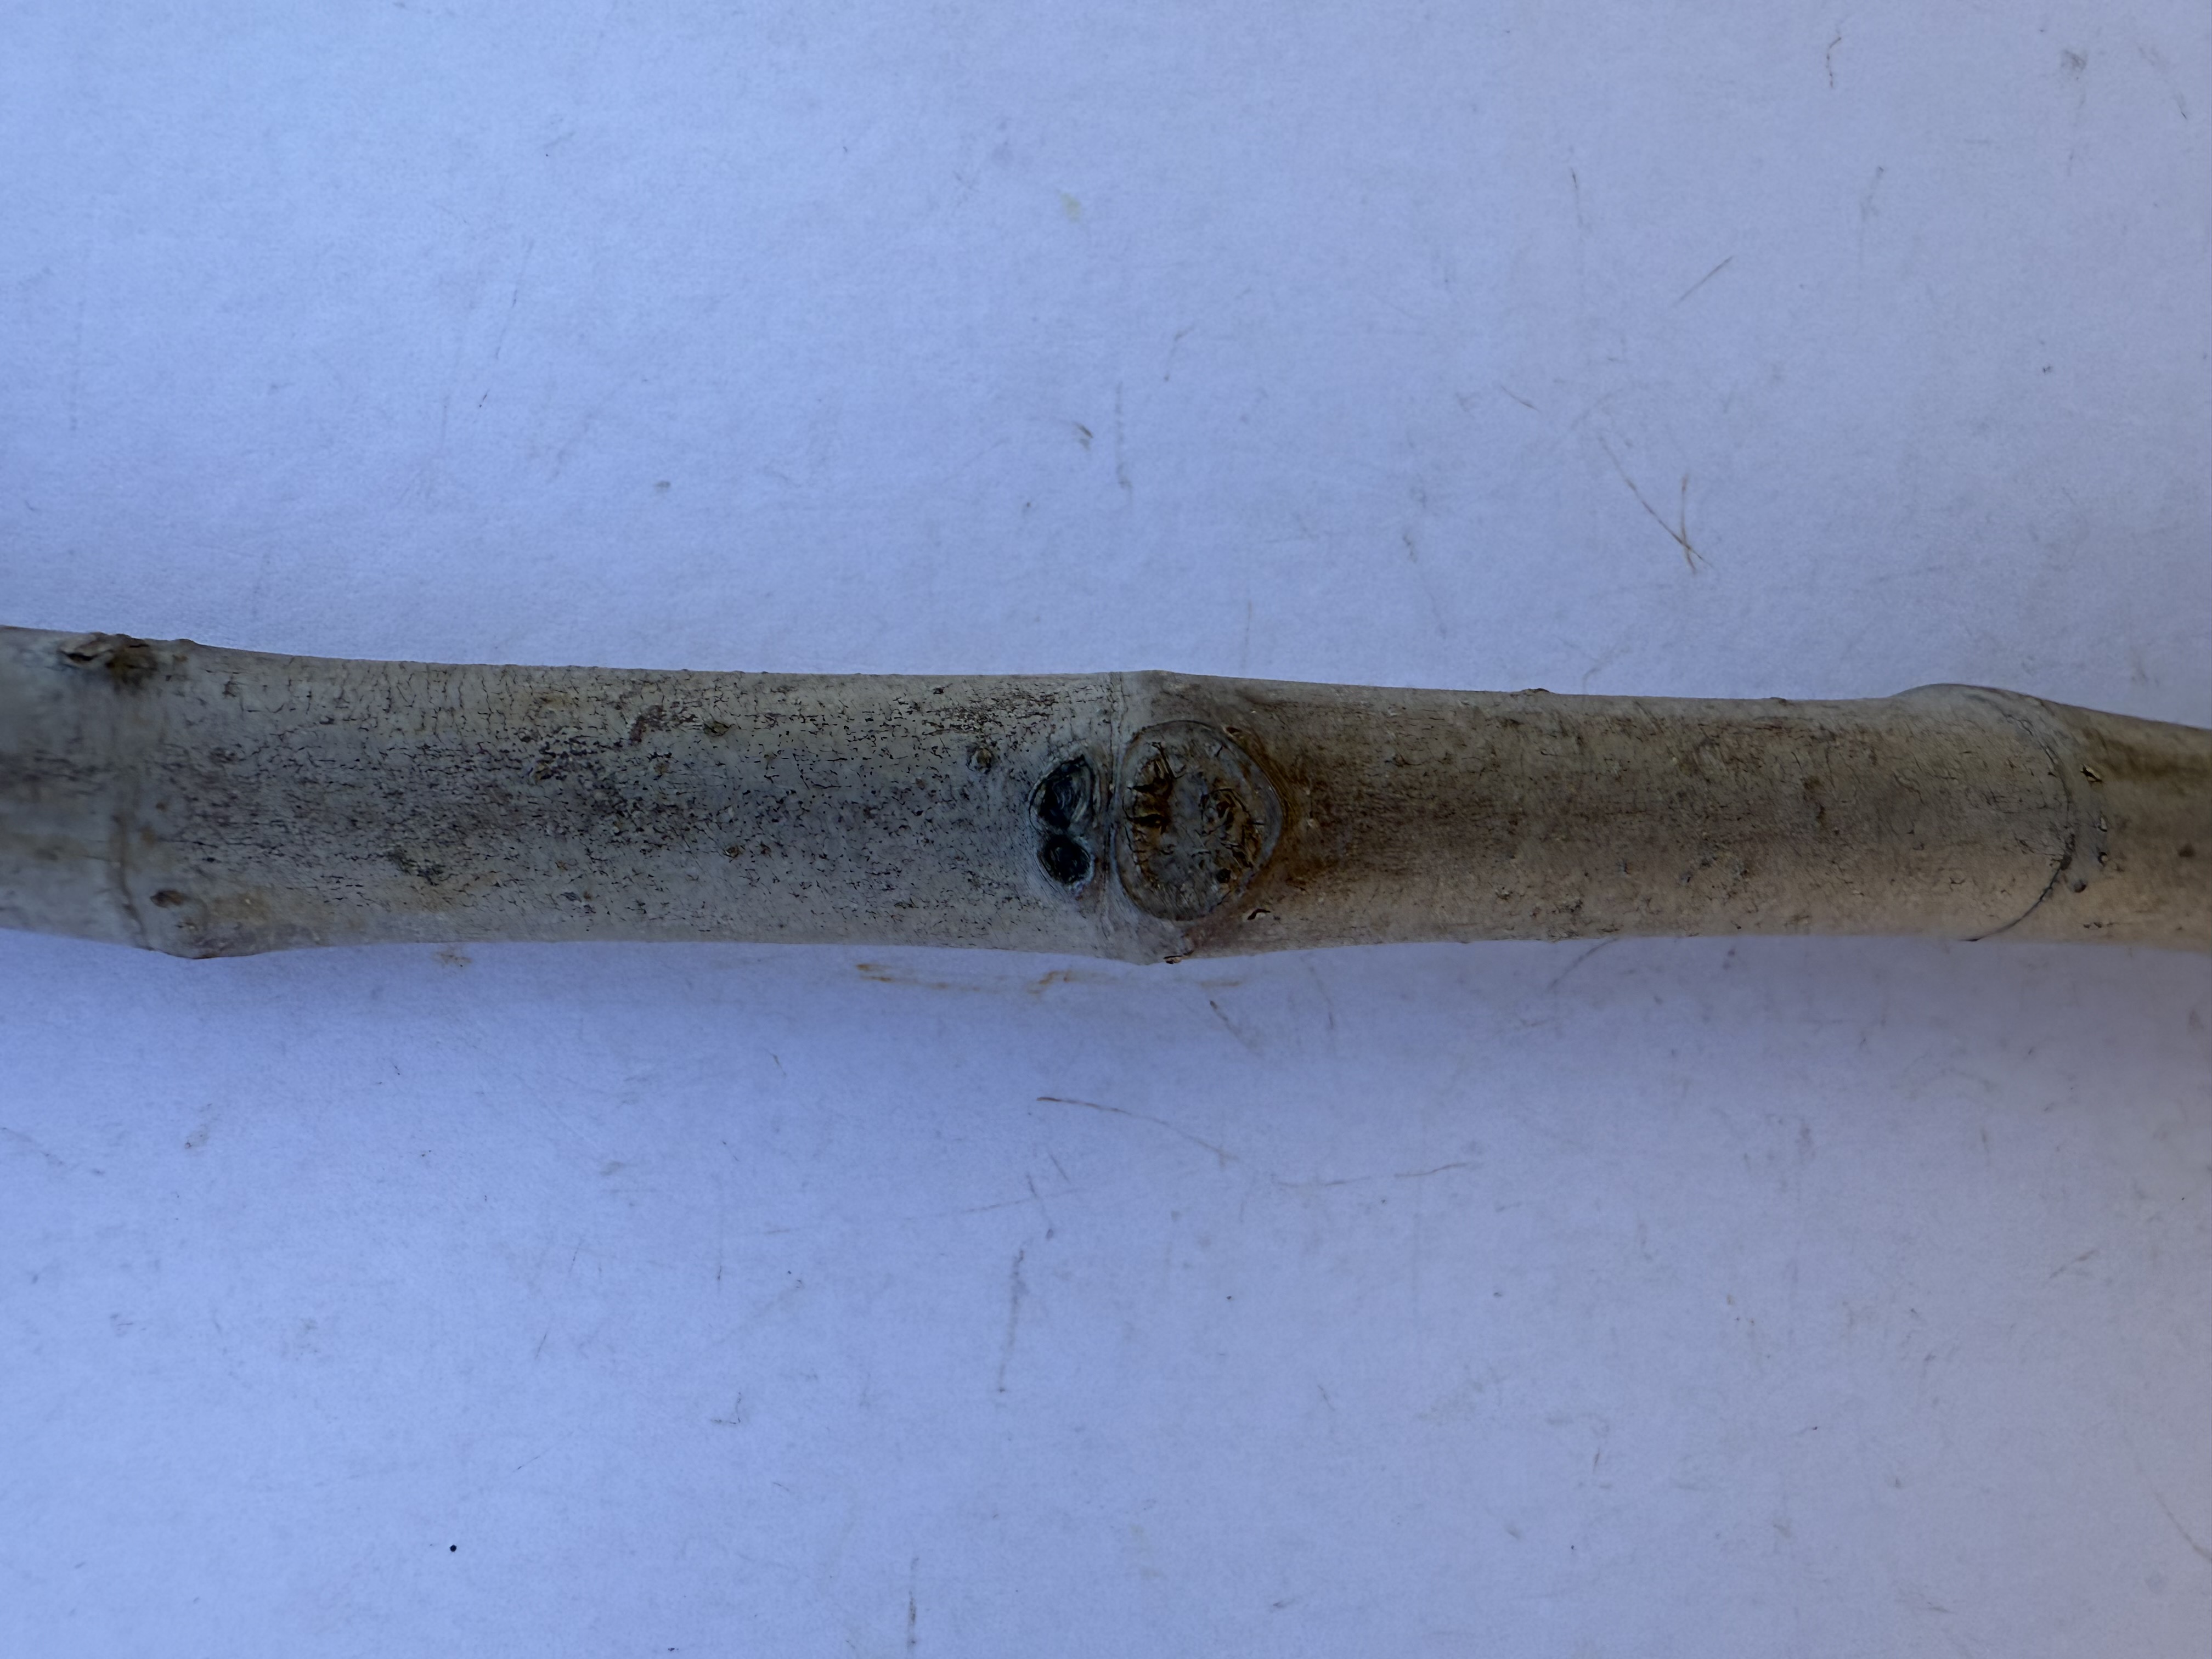
Variety: Bardacik Fig